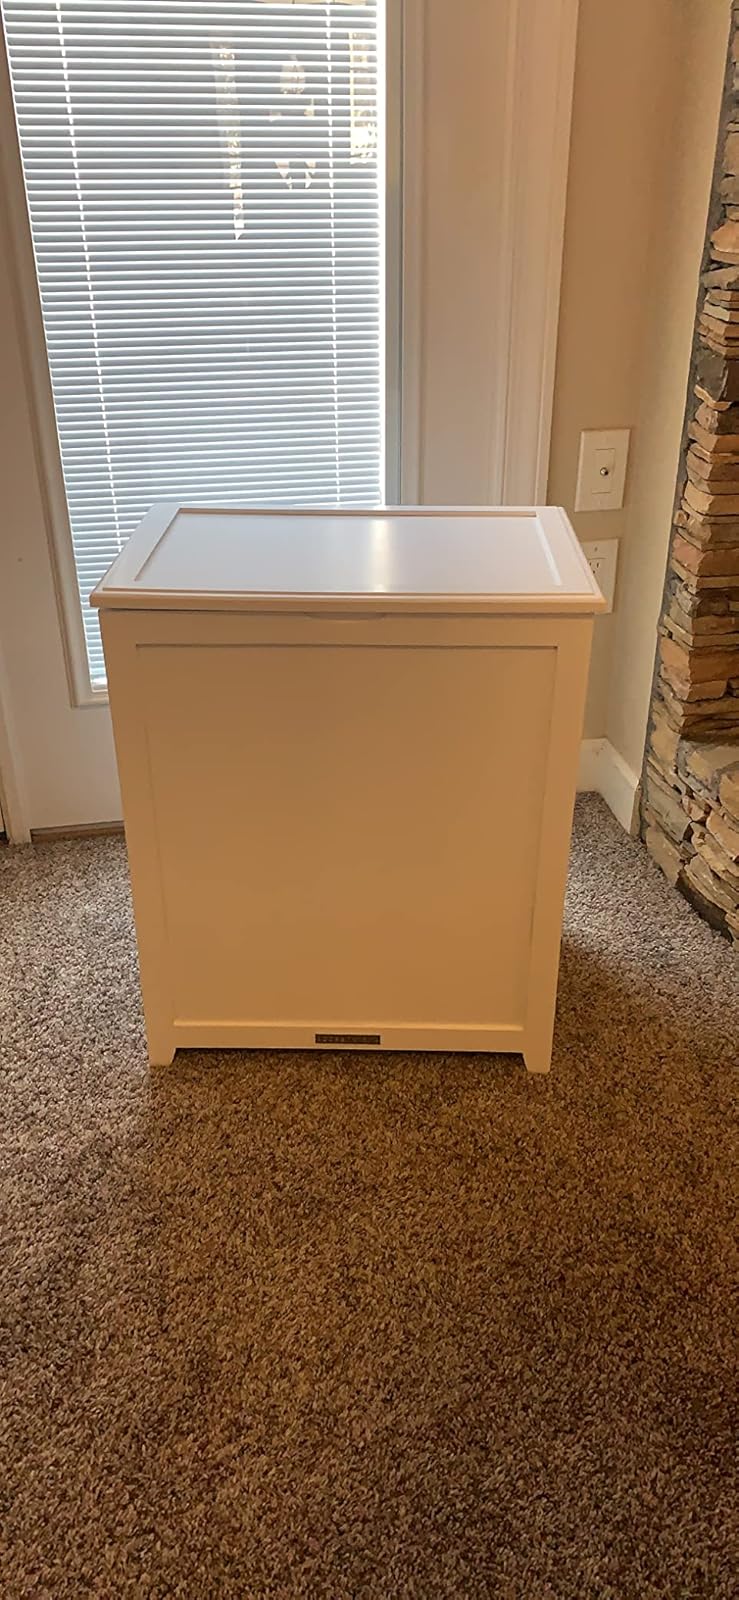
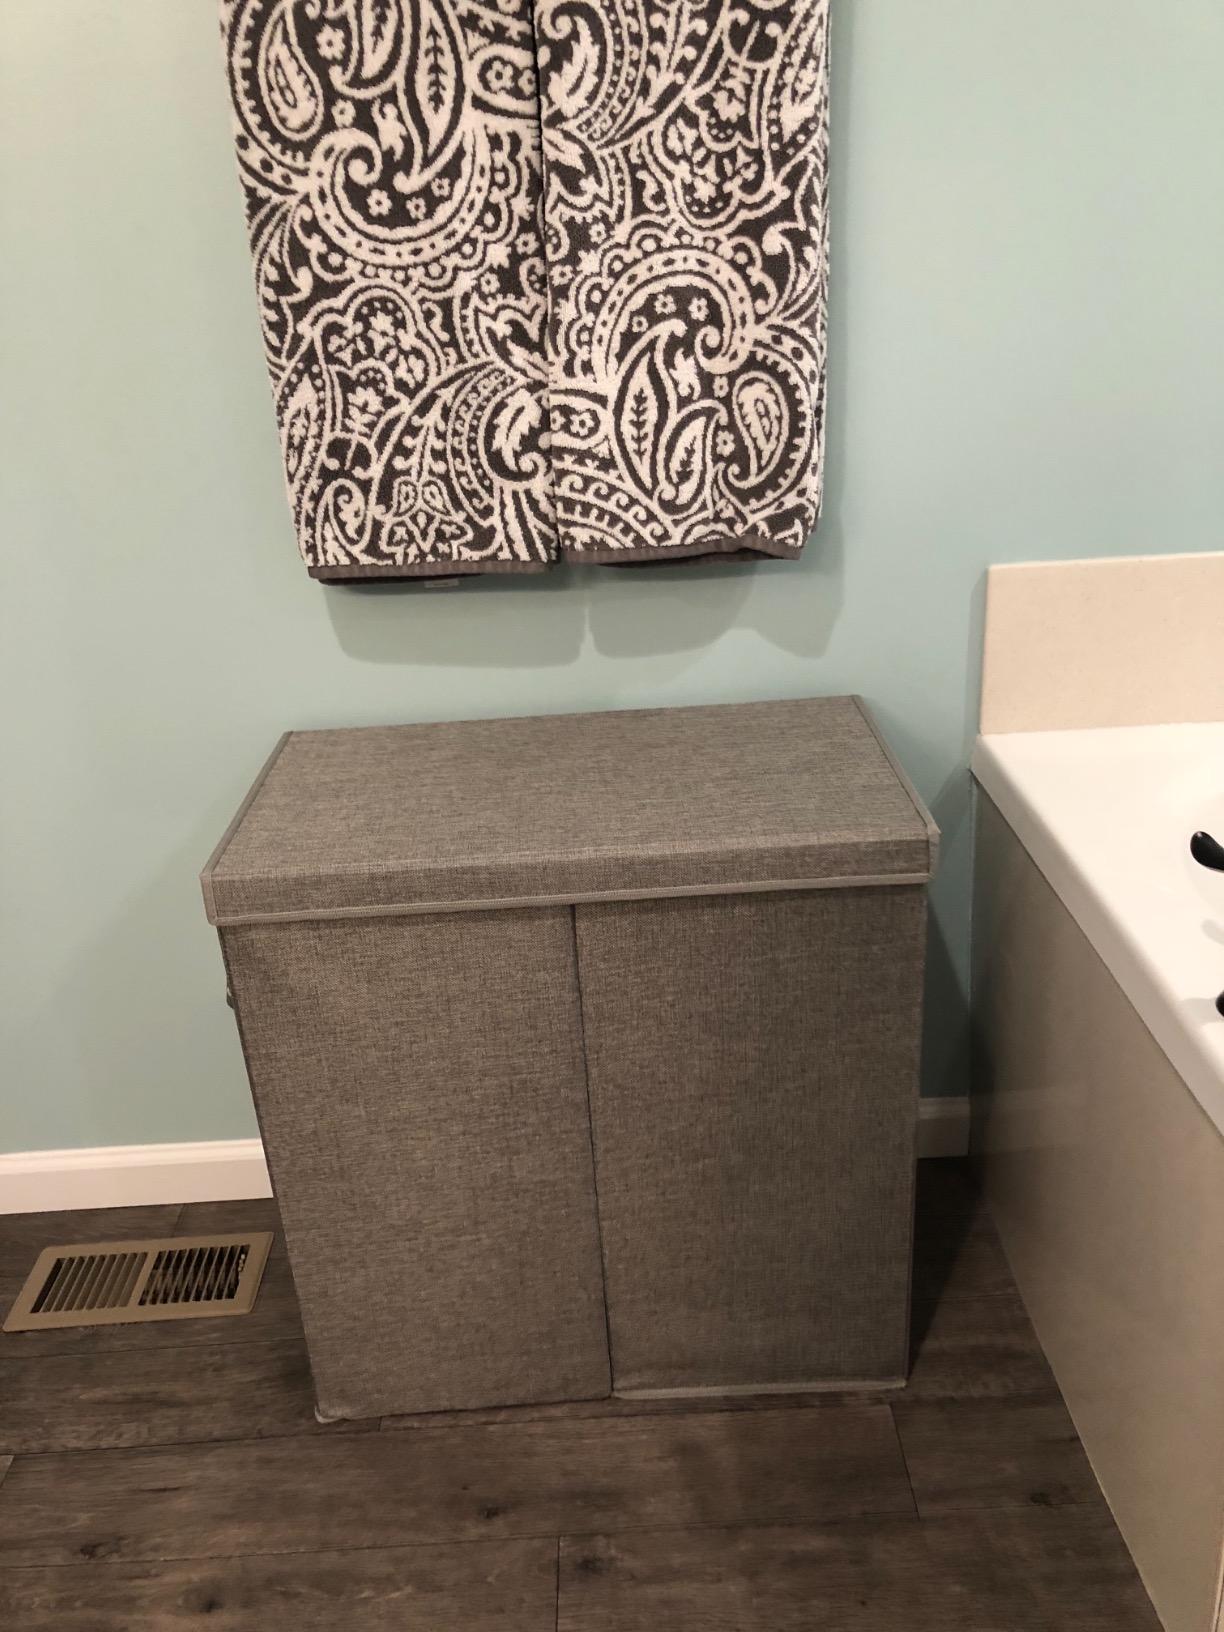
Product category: items_hamper
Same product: no